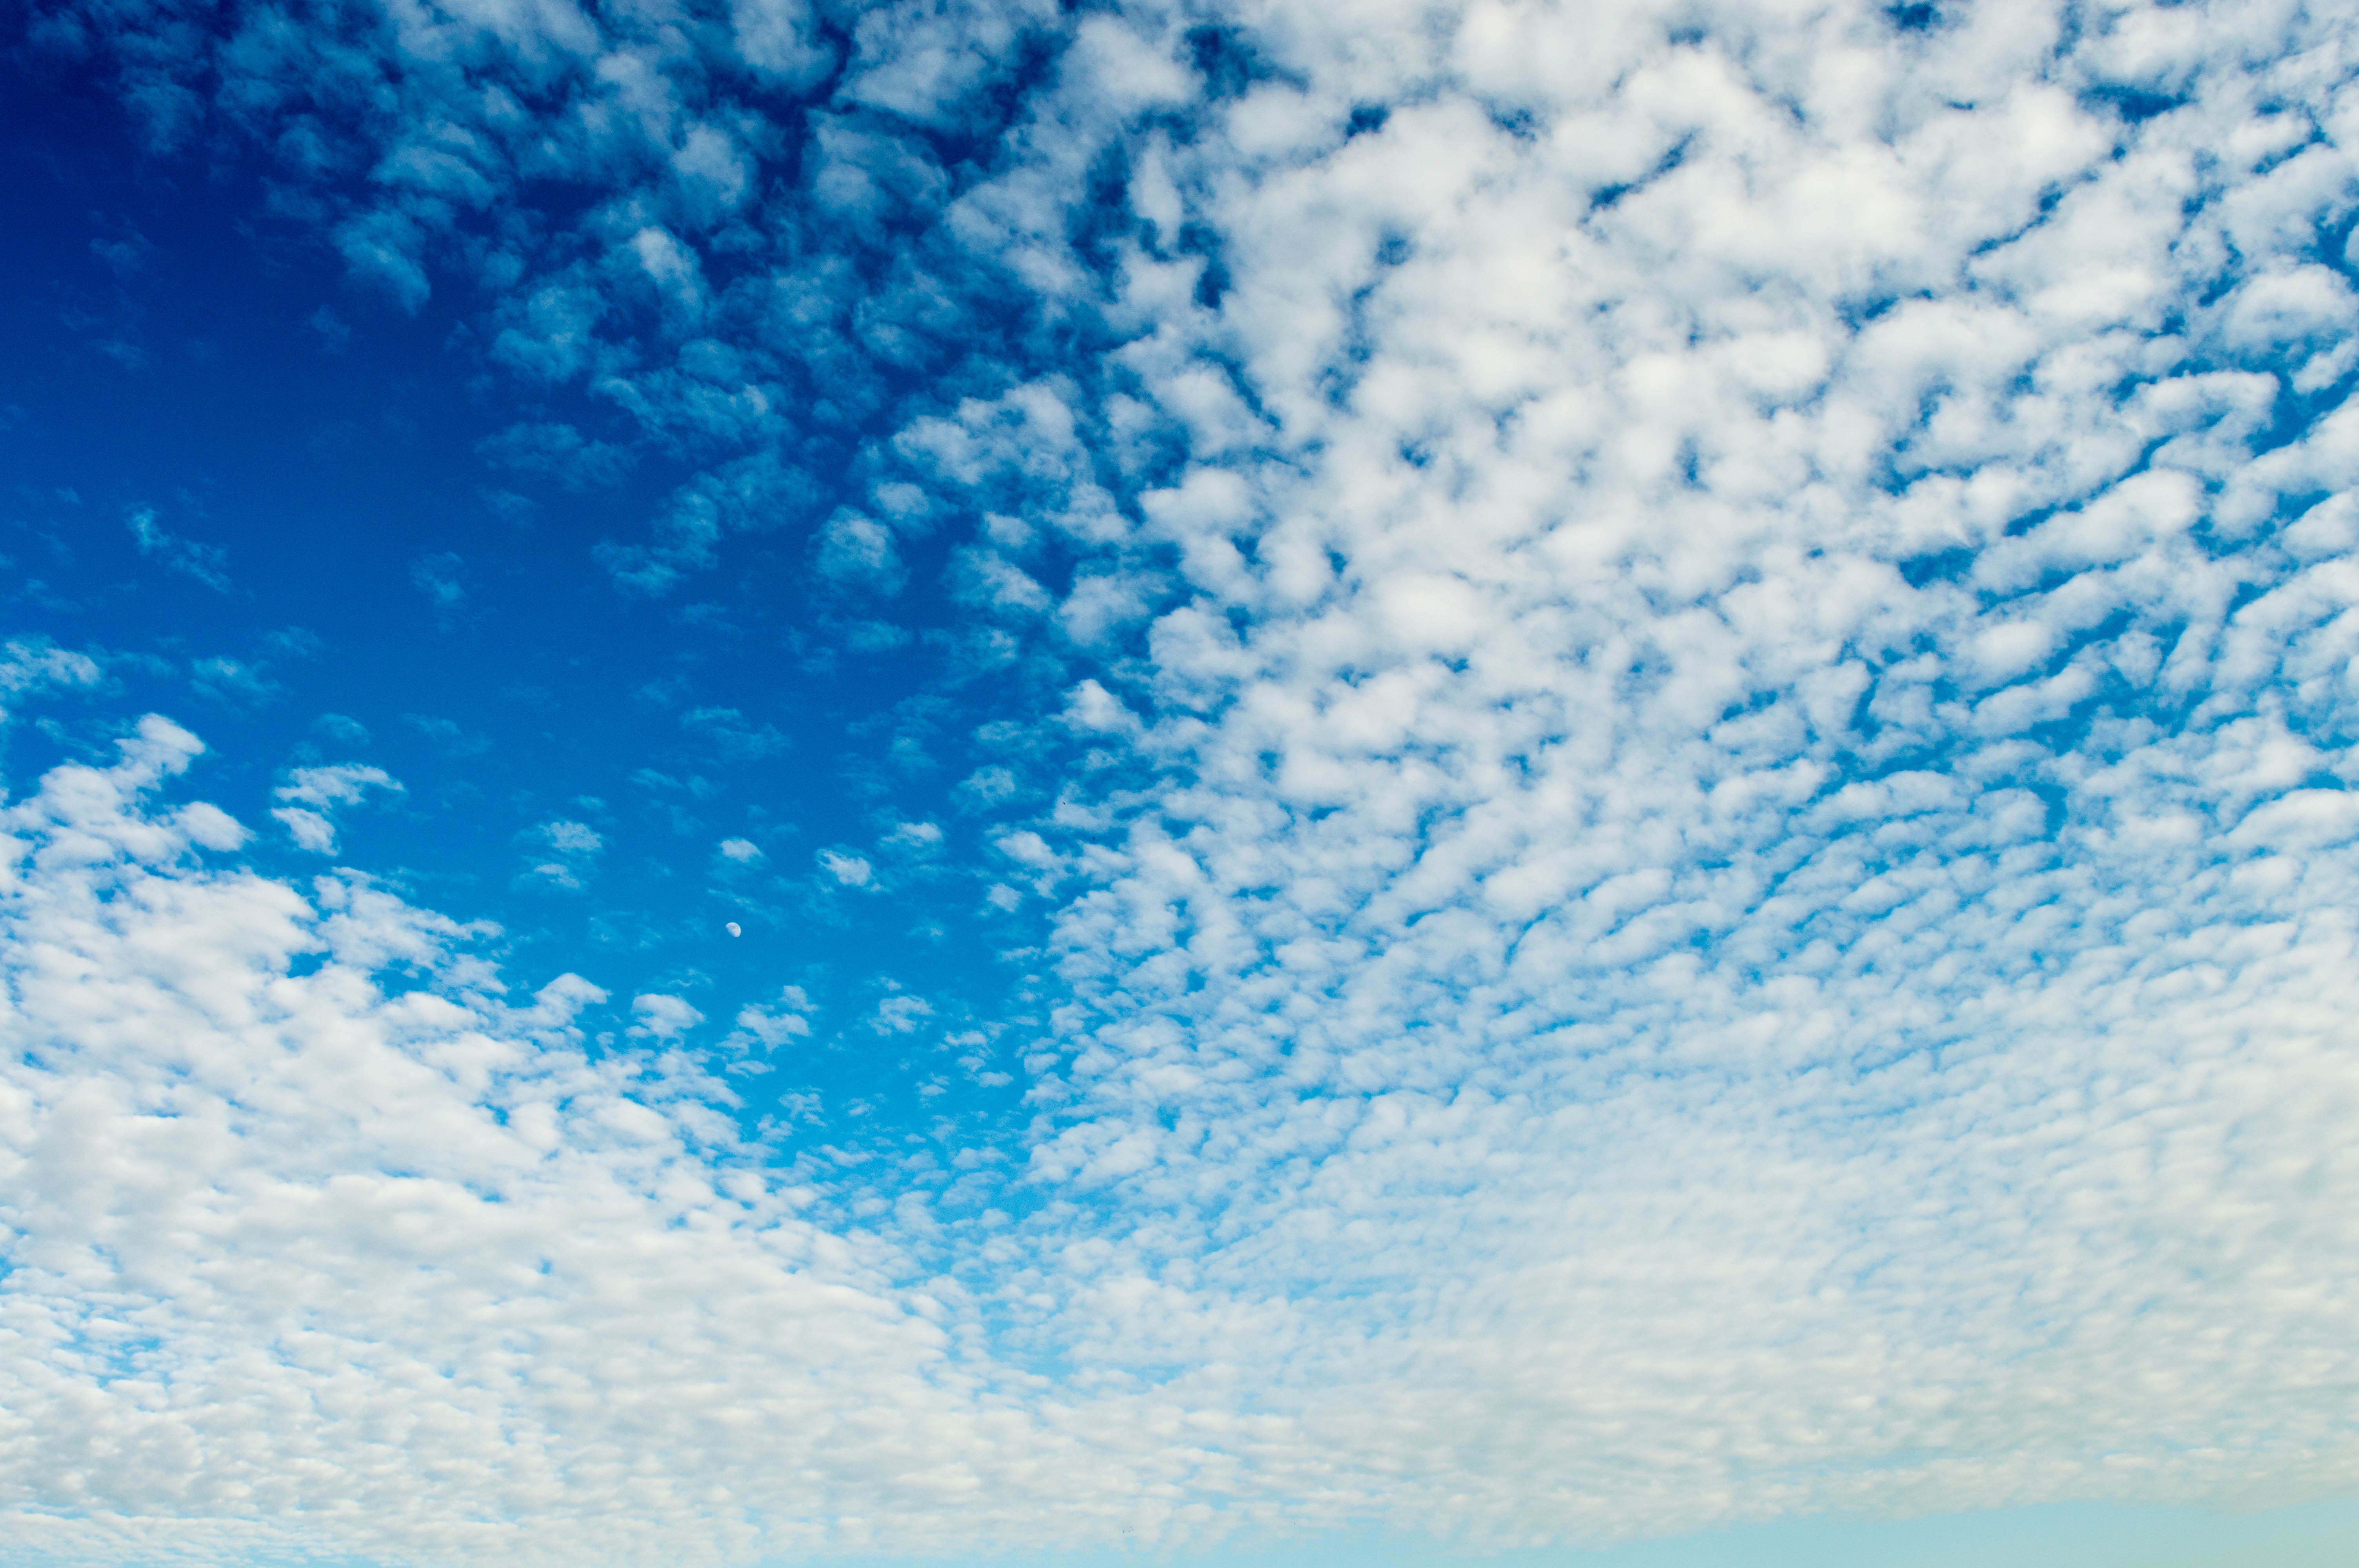
sea, ocean, horizon, light, cloud, sky, sunlight, wave, atmosphere, heaven, weather, blue, blue sky, clouds, cyan, freezing, meteorological phenomenon, atmosphere of earth, wind wave